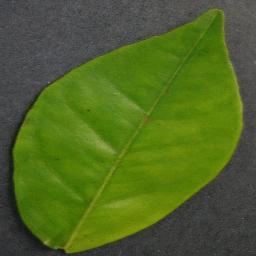
Label: Orange___Haunglongbing_(Citrus_greening)